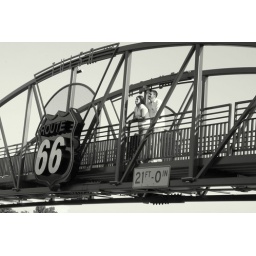
The new Route 66 bridge that cross 11th street near Riverside